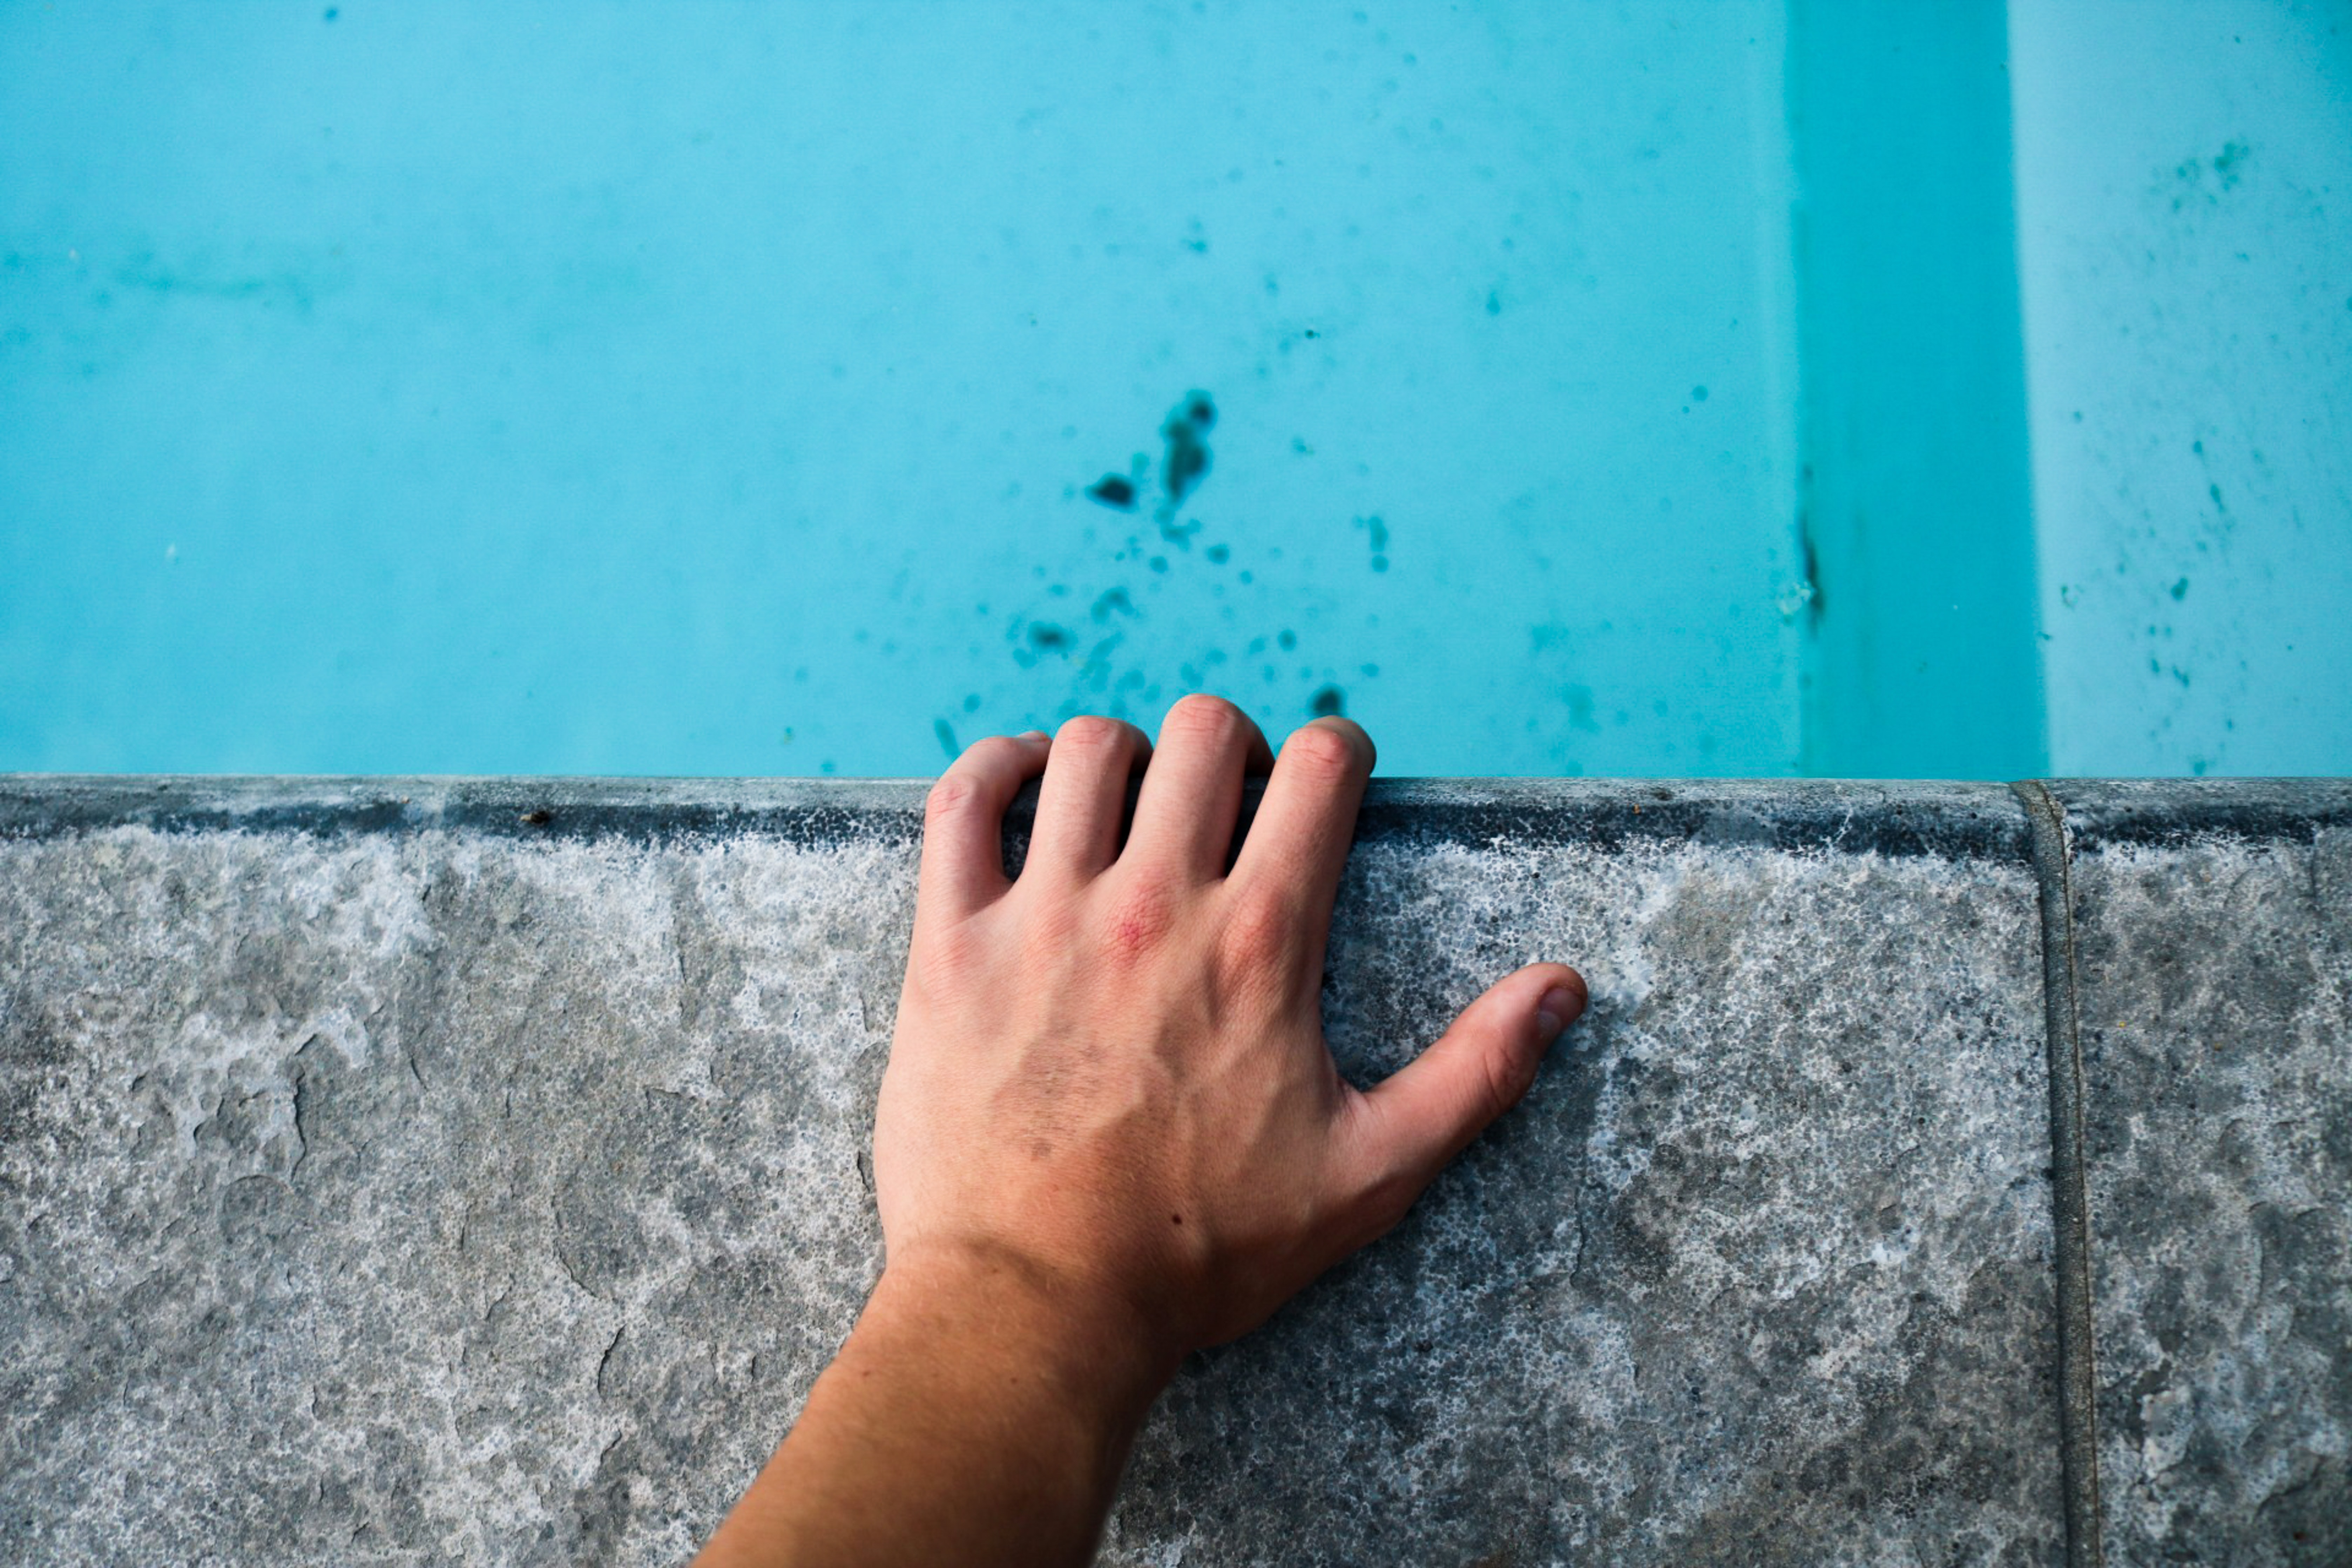
blue, wall, turquoise, green, leg, azure, water, hand, foot, summer, cement, finger, concrete, tile, vacation, human leg, floor, plaster, toe